1904 Tacoma Tigers season

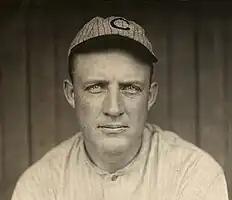
Orval Overall

Bobby Keefe, a native of Folsom, California, played for Sacramento in 1903 and followed as the team relocated to Tacoma. He appeared in 55 games in 1908 and compiled a 34–15 record with a 2.40 earned run average (ERA). He went on to play for the New York Yankees in 1907 and for the Cincinnati Reds in 1911 and 1912.